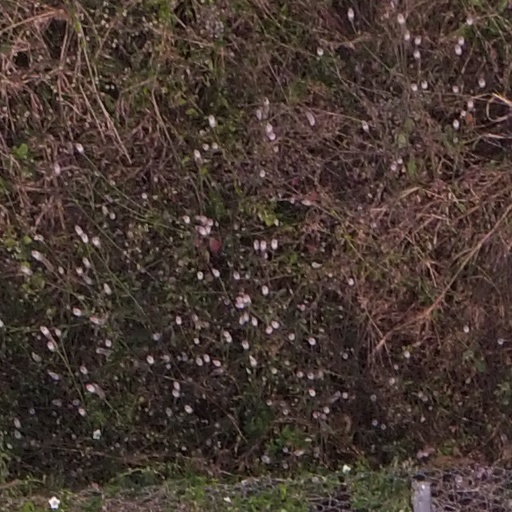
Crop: maize; corn